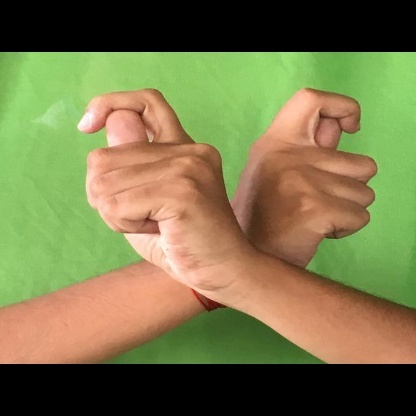
Mudra: Berunda